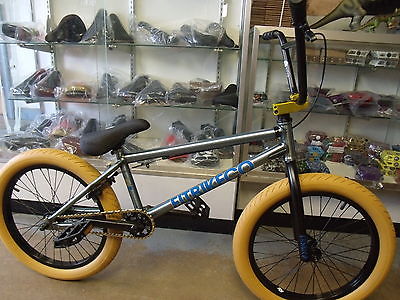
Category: bicycle